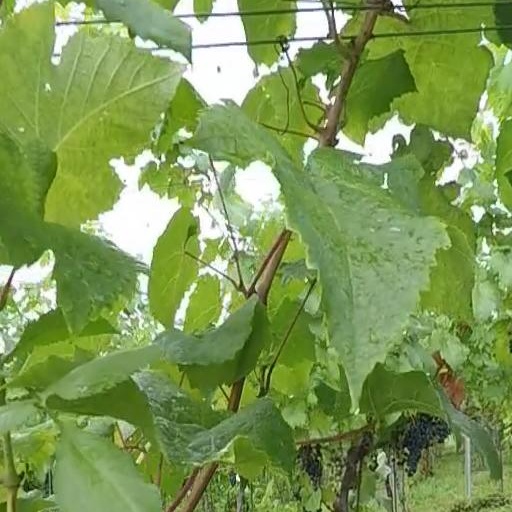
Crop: grape